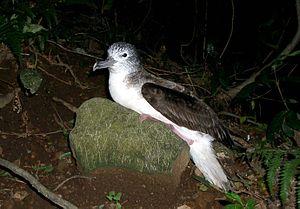
Le Puffin leucomèle est une espèce d'oiseaux de la famille des Procellariidae.
Cette liste des oiseaux au Canada provient de Bird Checklists of the World en date du mois de juillet 2018.